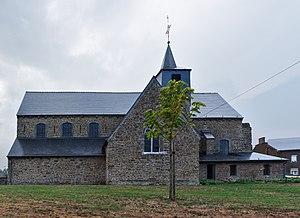
"Corroy-le-Château est une section de la ville belge de Gembloux située en Région wallonne dans la province de Namur. La tradition veut que ce lieu soit le repaire des ""faisans"". Les habitants ont pris également le surnom de ""Faisans"", plus simple que l'officiel Castellocorylétien.